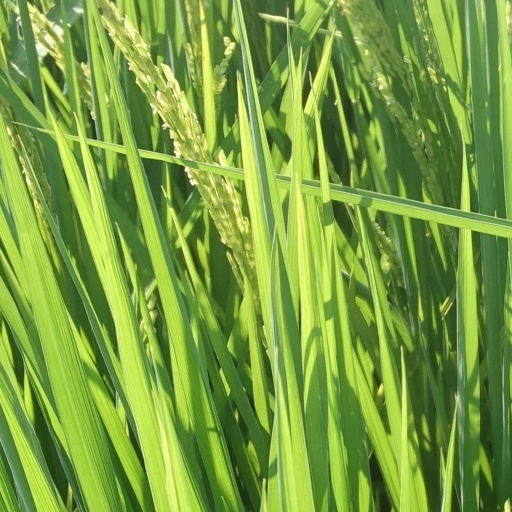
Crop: rice